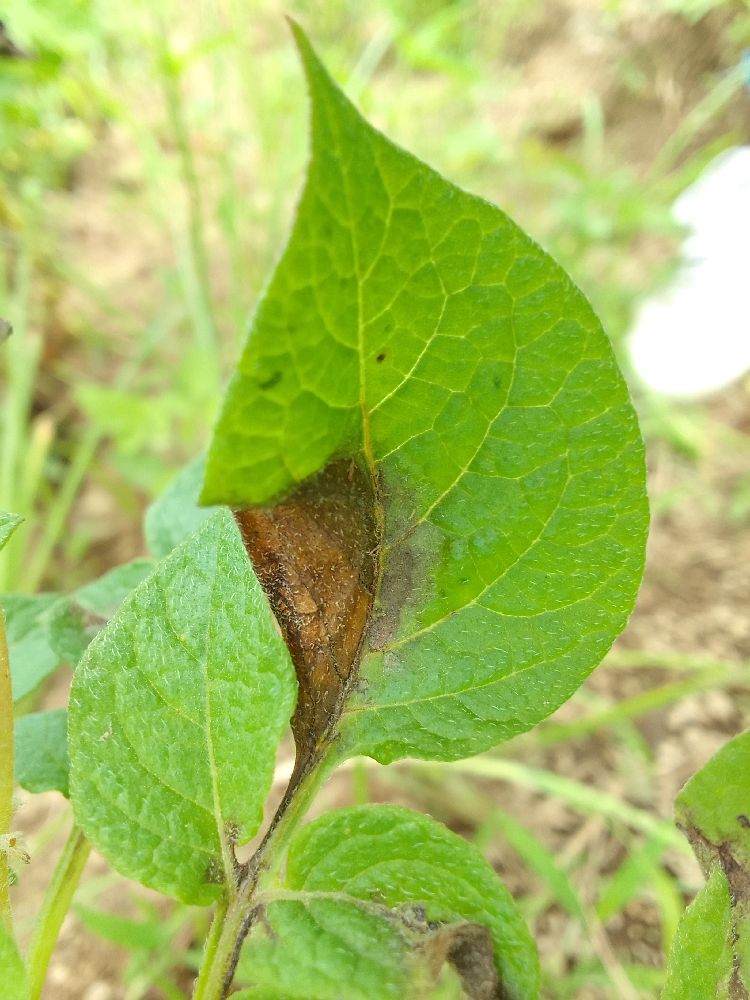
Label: Late blight